Question: Please indicate a possible affordance area of the chair that can be used for sitting on
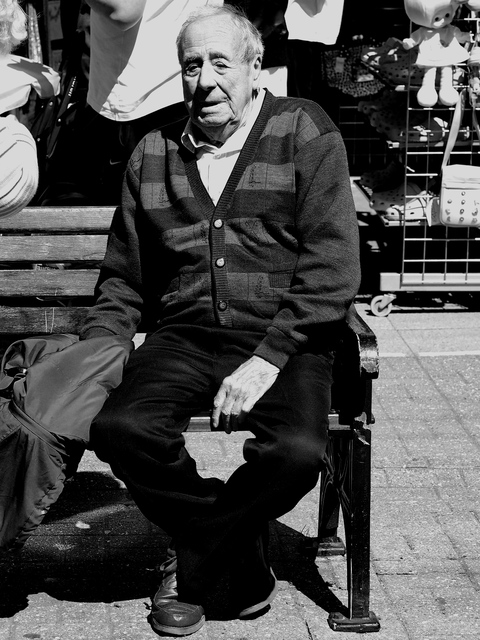
Answer: [2.866, 339.805, 353.094, 415.896]